Hōtō
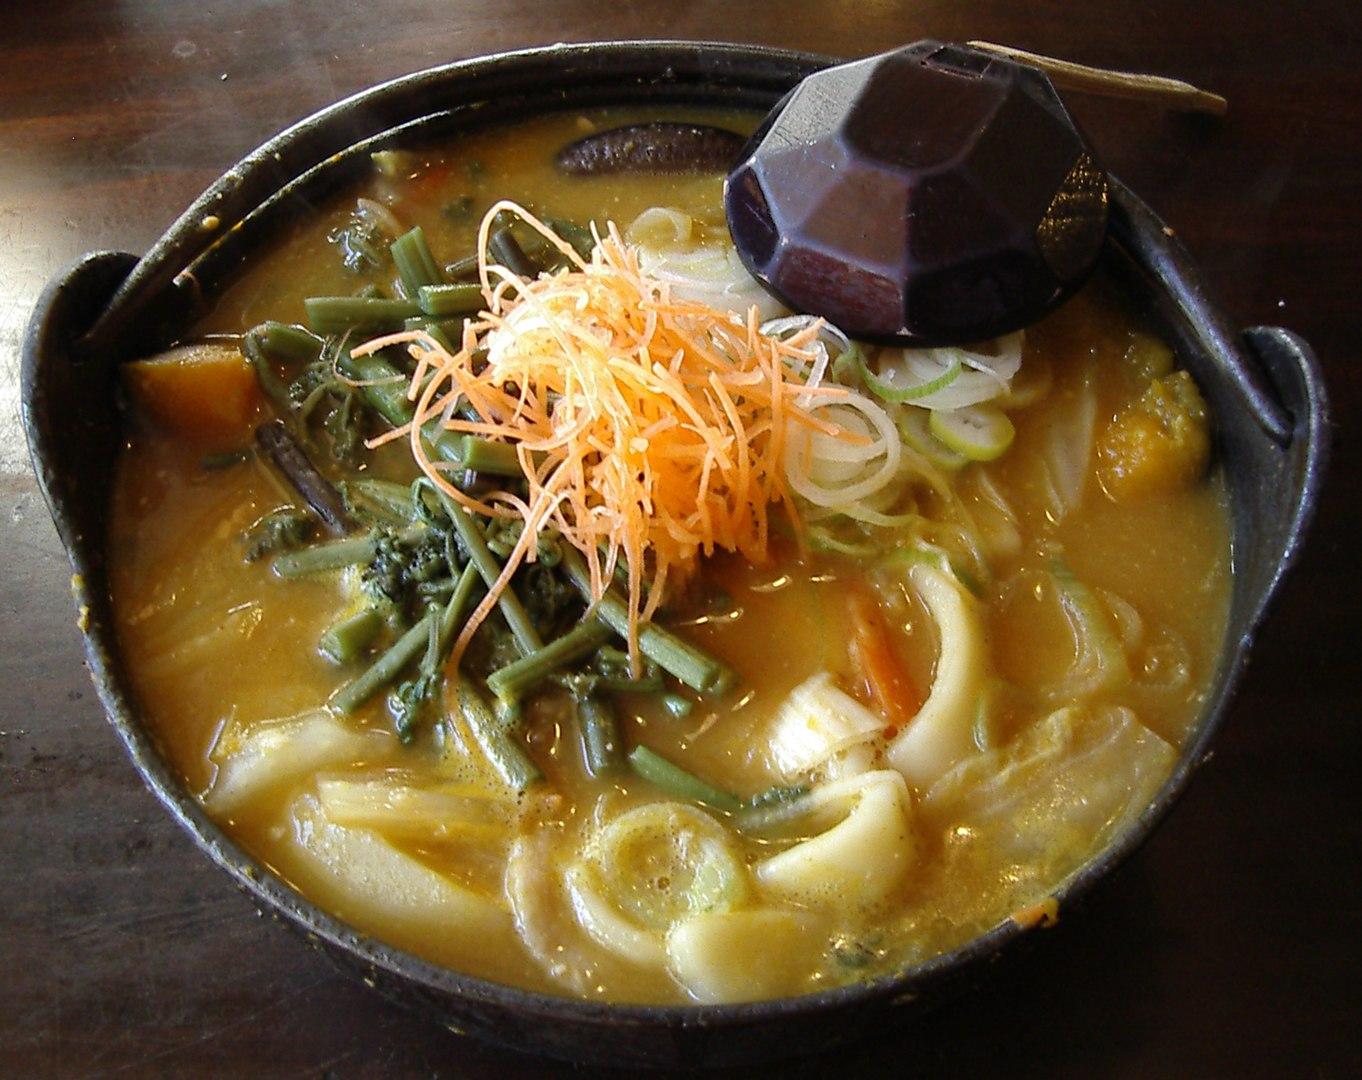
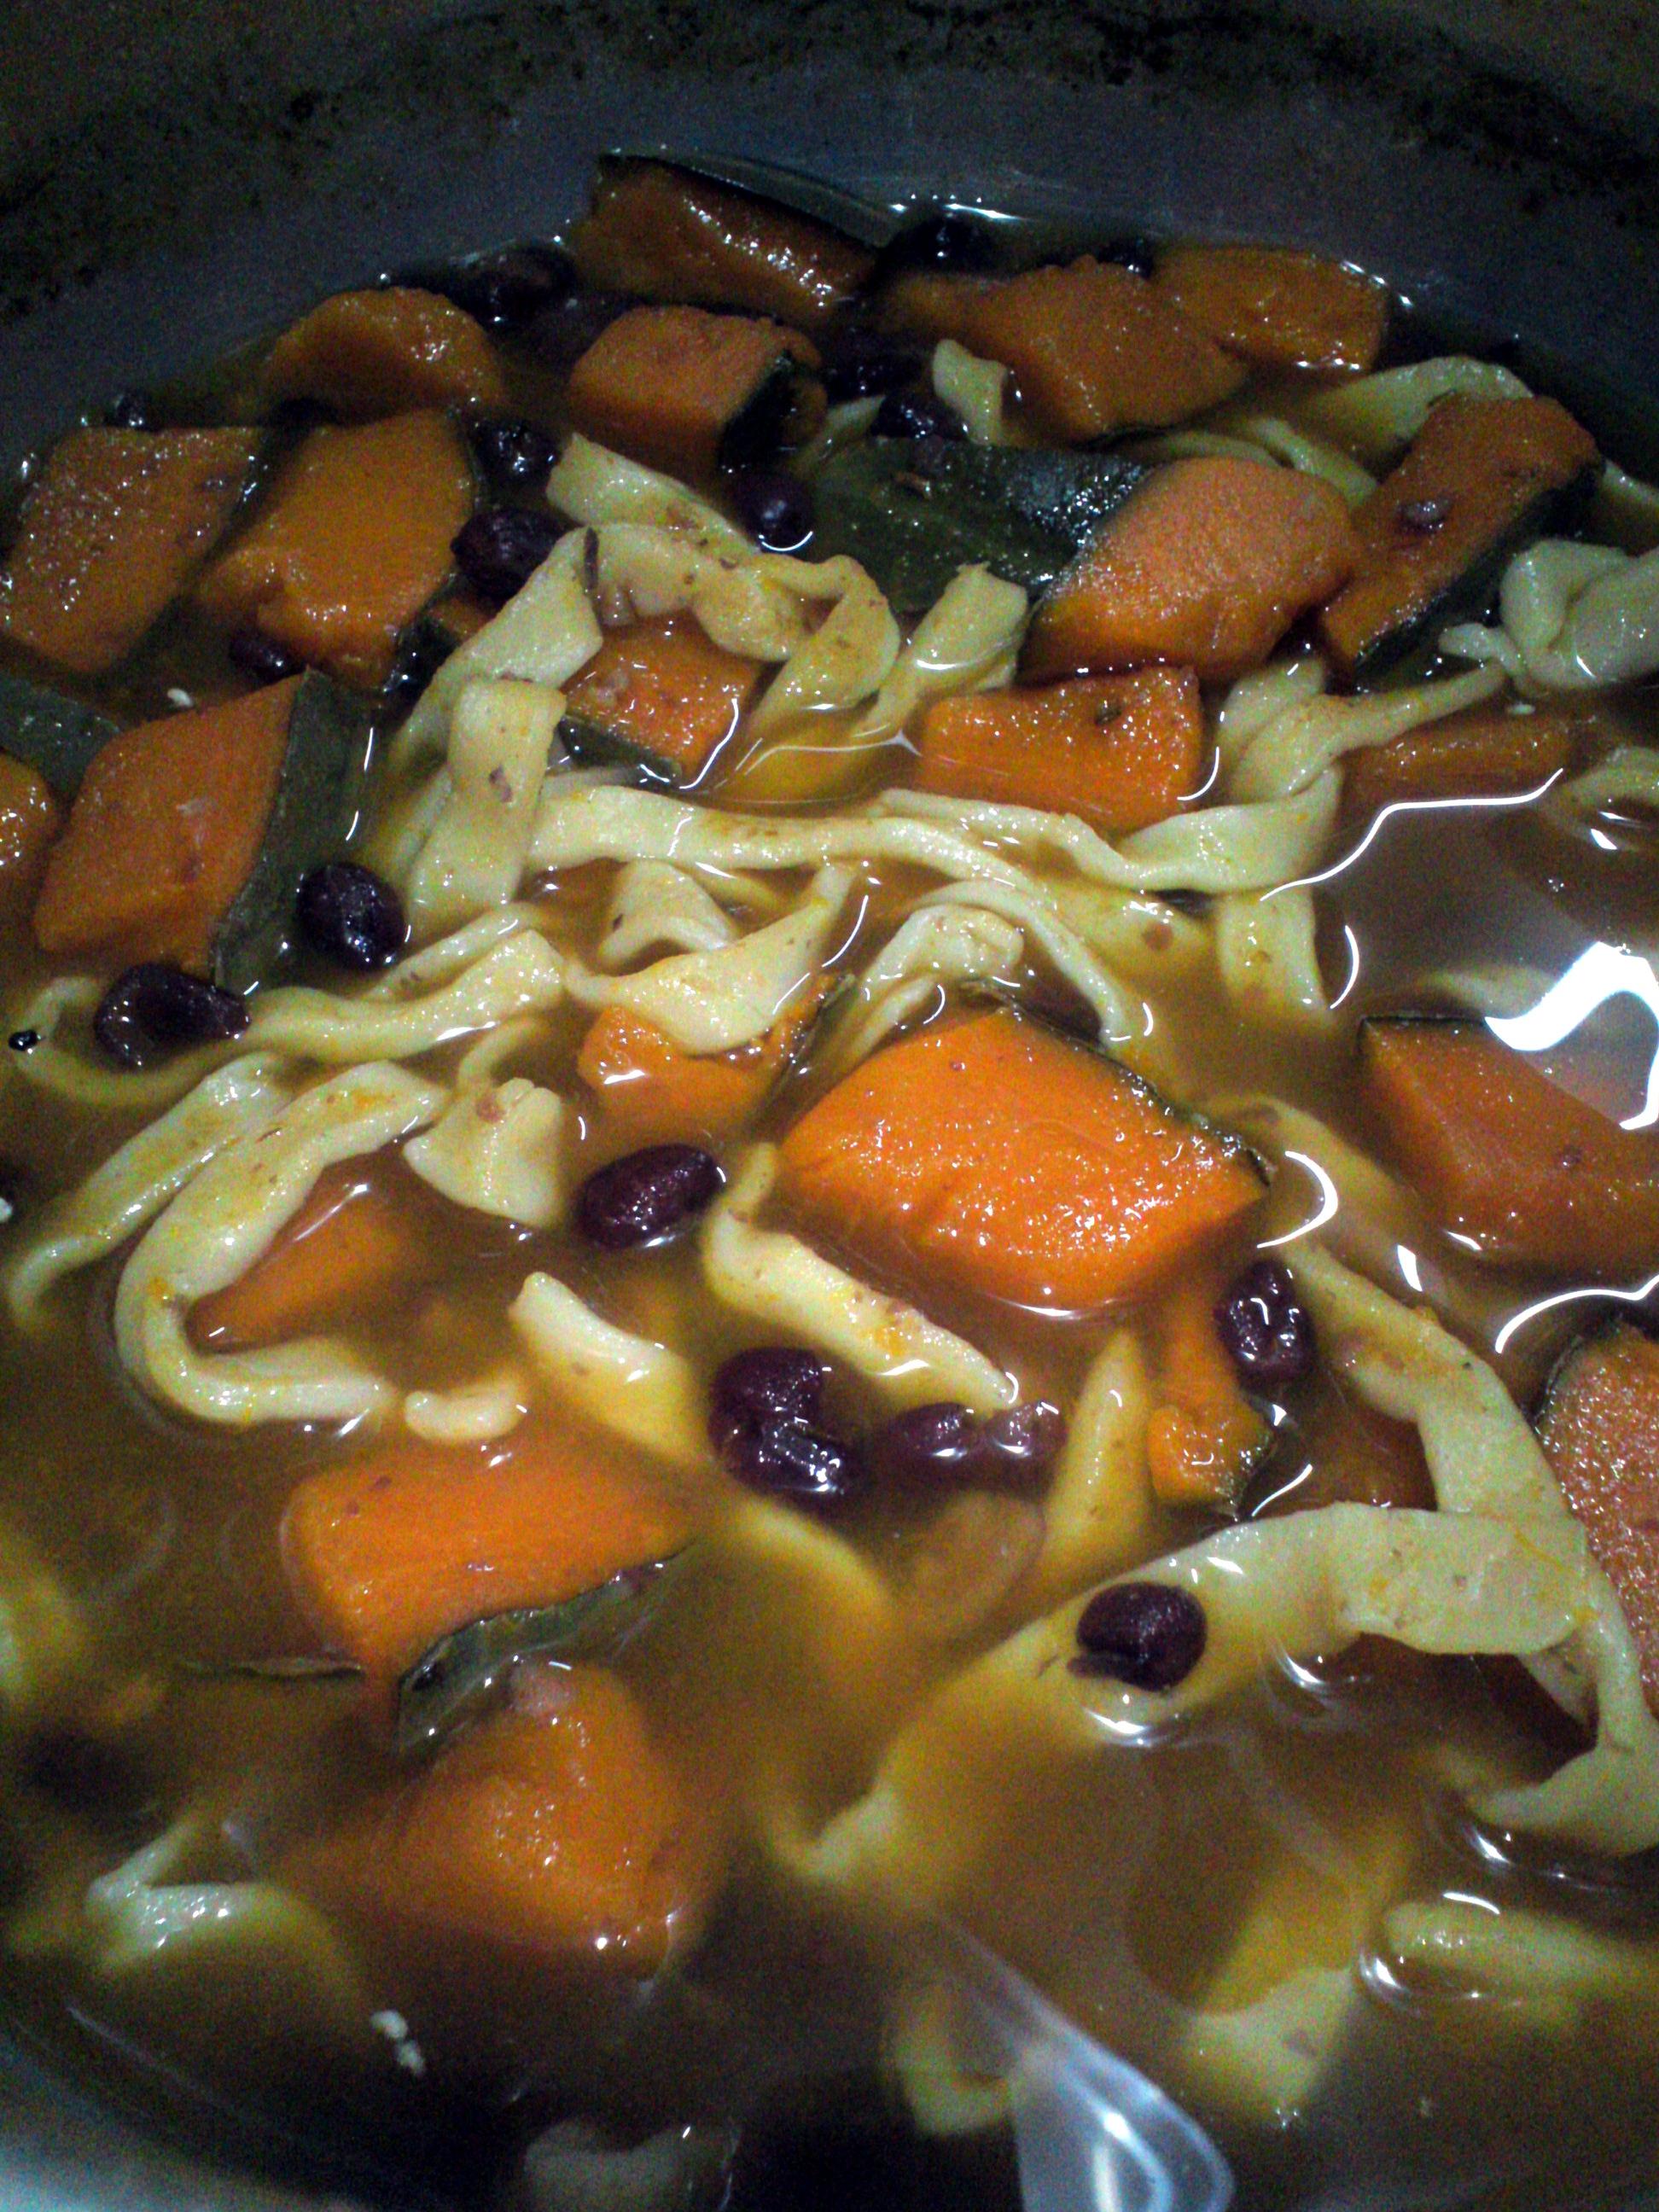
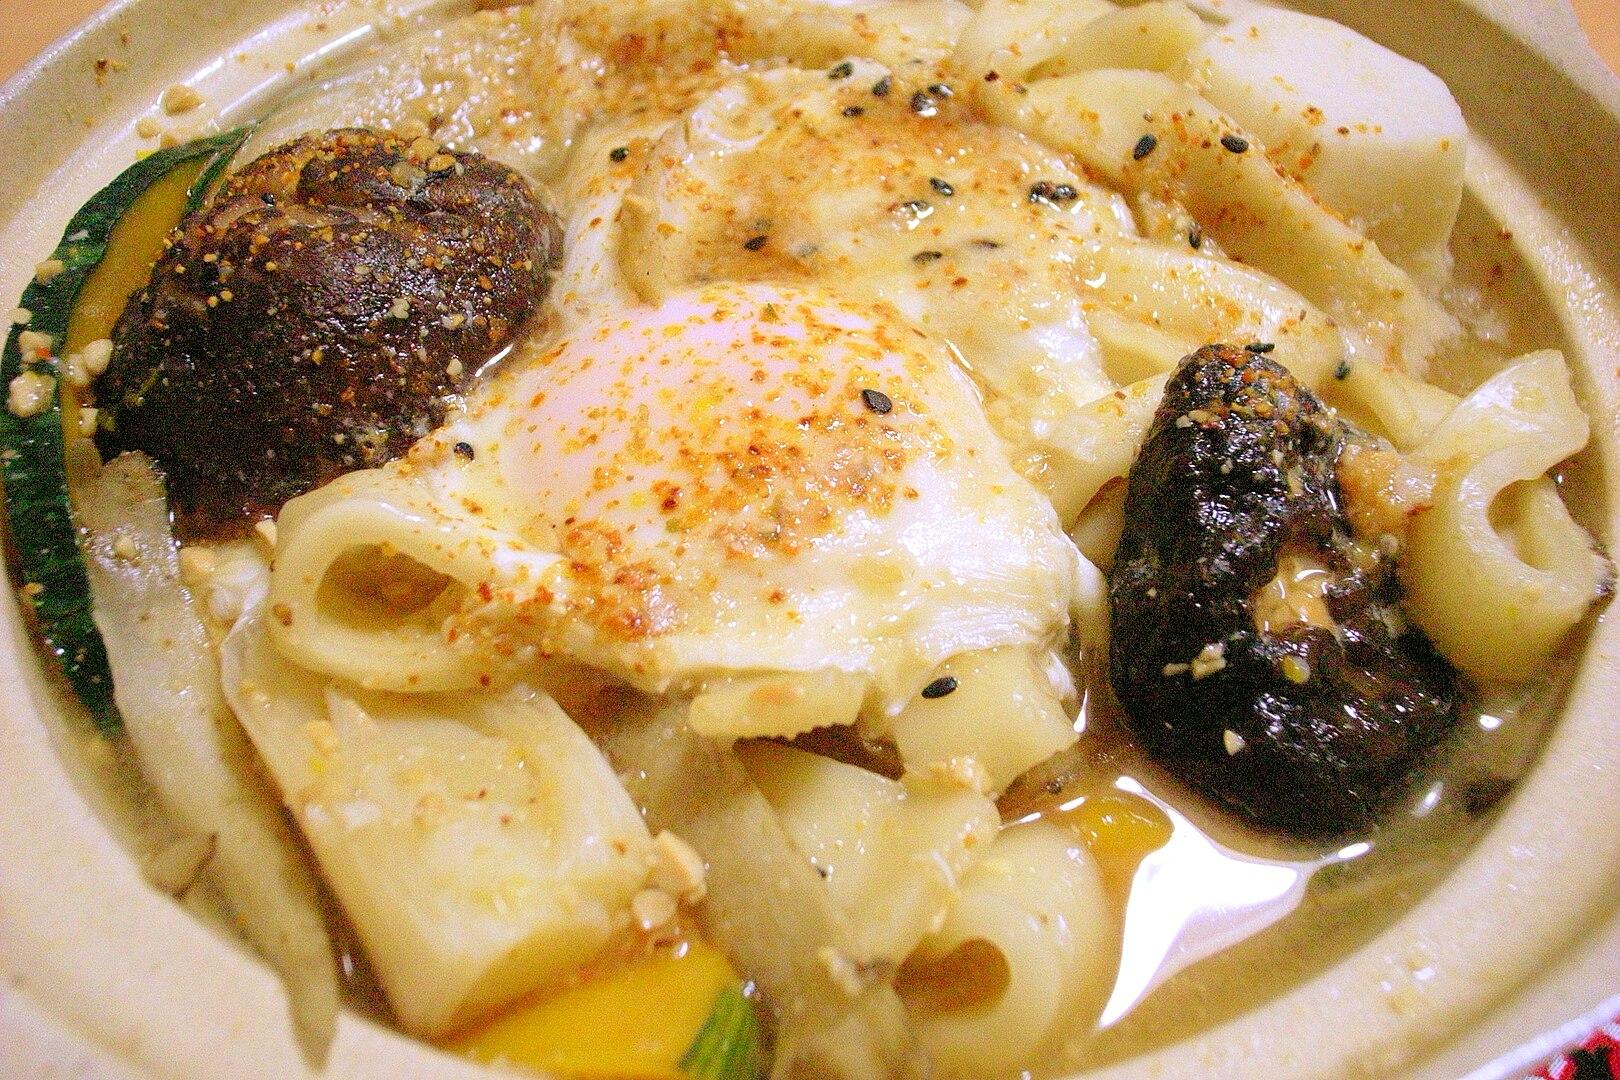
Also known as:
en-simple - Simple English: Hōtō
es - Spanish: Hōtō
fr - French: Hōtō
it - Italian: Hōtō
ja - Japanese: ほうとう
jv - Javanese: Hōtō
ko - Korean: 호토
pl - Polish: Hōtō
th - Thai: โฮโต
uk - Ukrainian: Хоутоу
vi - Vietnamese: Hōtō
zh - Chinese: 餺飥
Category: noodle (noodle soup, egg noodle)
Cuisine: Japanese
Associated cuisines: Japanese
Area: Yamanashi
Countries: Japan
Region: Eastern Asia, , , ,
The dish is made by stewing flat udon noodles and Vegetable in miso soup. Though this dish is commonly recognized as a variant of udon, locals do not consider it to be an udon dish because the dough is prepared in the style of dumplings rather than noodles.